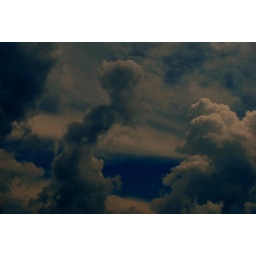
i spotted this interesting cloud formation as i was on the road. i had to pull over to get the shot.